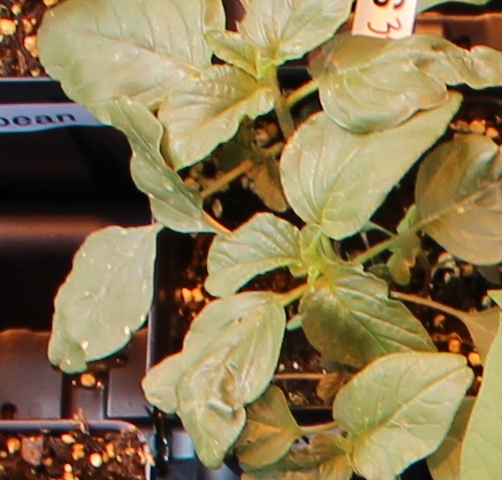
Label: Redroot Pigweed